De Havilland Mosquito

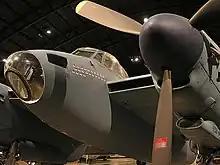
A preserved Mosquito at the U.S. Air Force Museum (former TT Mk.35 which was restored to B Mk.XVI configuration). Note the air and oil coolant radiators in the leading edge of the wing, intake for the two-stage Merlin's intercooler radiator behind the propeller blade, and the carburettor intake with ice guard behind and below.

The all-wood wing pairs formed a single structural unit throughout the wingspan, with no central longitudinal joint. Instead, the spars ran from wingtip to wingtip. There was a single continuous main spar and another continuous rear spar. Because of the combination of dihedral with the forward sweep of the trailing edges of the wings, this rear spar was one of the most complex units to laminate and to finish machining after the bonding and curing. It had to produce the correct 3D tilt in each of two planes. Also, it was designed and made to taper from the wing roots towards the wingtips. Both principal spars were of ply box construction, using in general 0.25-in plywood webs with laminated spruce flanges, plus a number of additional reinforcements and special details.